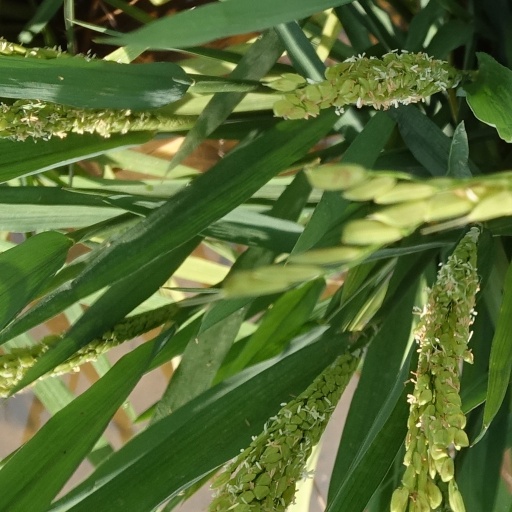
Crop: rice